Question: Please indicate a possible affordance area of the knife that can be used for cutting
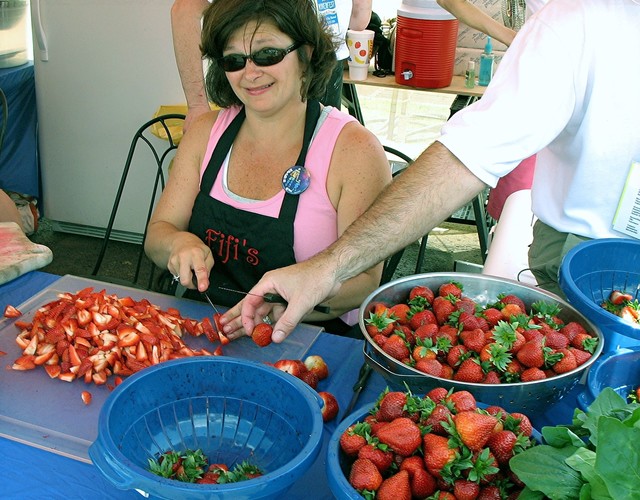
Answer: [200.783, 286.039, 226.351, 326.267]